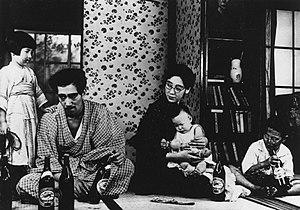
Gosses de Tokyo est un film muet en noir et blanc japonais réalisé par Yasujirō Ozu en 1932.